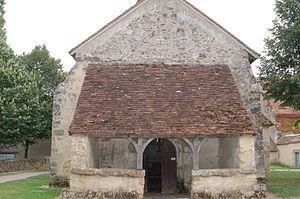
Caquetoire de l'église de Nohant (Indre), proche de la maison de George Sand.
Un caquetoire est un espace couvert, souvent en forme d'auvent, situé devant l'entrée de nombreuses églises, notamment dans le centre de la France, ou, plus rarement, accolé à l'un des côtés de la nef. Il tire son nom du verbe caqueter, car les paroissiens pouvaient s'y abriter après les offices pour échanger les nouvelles. Si à l'origine le caquetoire désigne la galerie accueillant des réunions paroissiales, il signale par extension le porche sous forme d'auvent précédant l'entrée des églises.
L'église Sainte-Anne de Nohant est une église catholique française. Elle est située sur le territoire de la commune de Nohant-Vic, dans le département de l'Indre, en région Centre-Val de Loire.